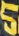
Number: 5